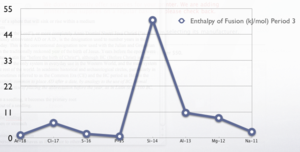
Modifications de l'enthalpie de fusion des éléments de la période 3 du tableau périodique des éléments. Magyar: A moláris olvadáshő változása a harmadik periódusban (kJ/mol). La .lojban.: dujbi'o nejni cenba fo le cimoi selratni dikni.
L'enthalpie de fusion est l'énergie absorbée sous forme de chaleur par un corps lorsqu'il passe de l'état solide à l'état liquide à température et pression constantes. Au point de fusion d'un corps pur, elle est plus communément appelée chaleur latente de fusion car c'est sous forme de chaleur que cette énergie est absorbée et cette absorption se fait sans élévation de la température. Elle sert en quelque sorte à désorganiser les liaisons intermoléculaires qui maintiennent les molécules ensemble et non à « chauffer » au sens commun du terme. Ainsi, quand on chauffe de l'eau contenant des glaçons, la température du système reste partout égale à 0 degrés Celsius tant que les glaçons n'ont pas complètement fondu.